Robert Doornbos

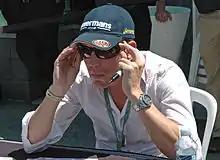
Doornbos at the 2005 United States Grand Prix

Doornbos completed Friday testing duties for Jordan in all but two of the first 11 events of the year, with French Renault F1 test driver Franck Montagny testing at the European Grand Prix, and Jordan being banned from using a third car at the Canadian Grand Prix after using too many tyres at the previous race.